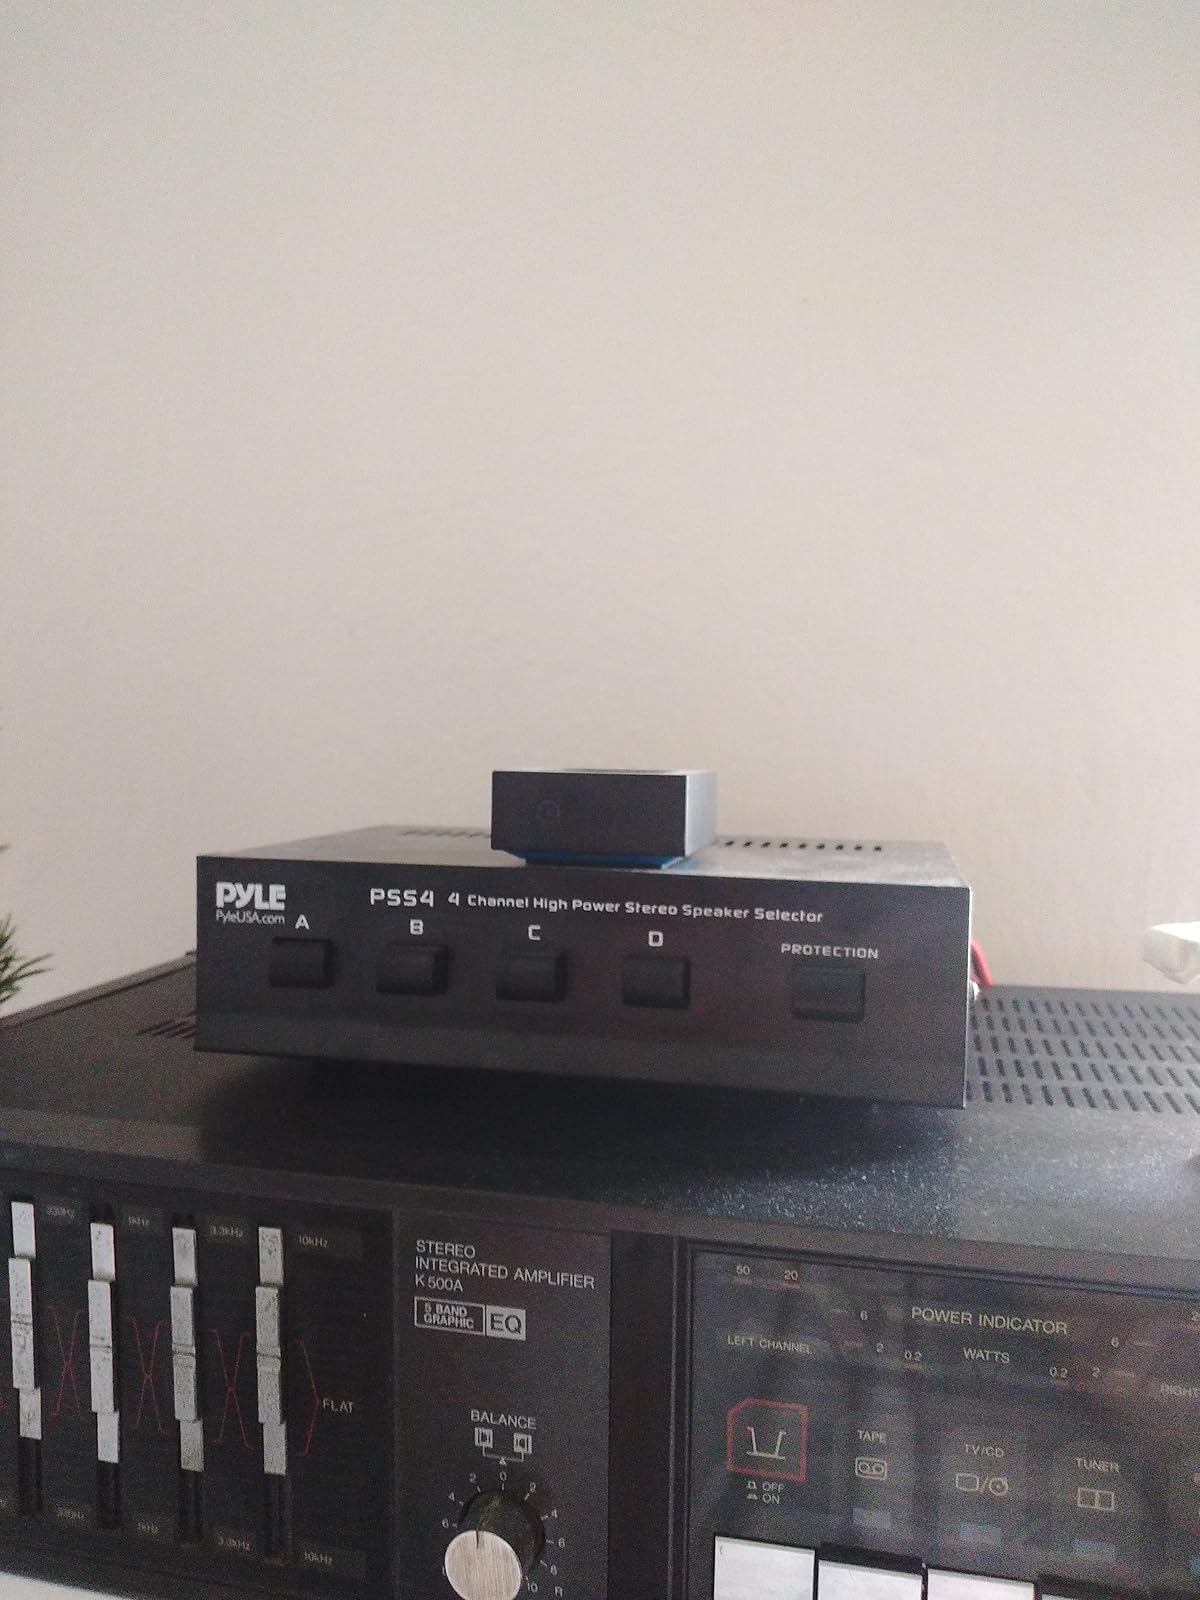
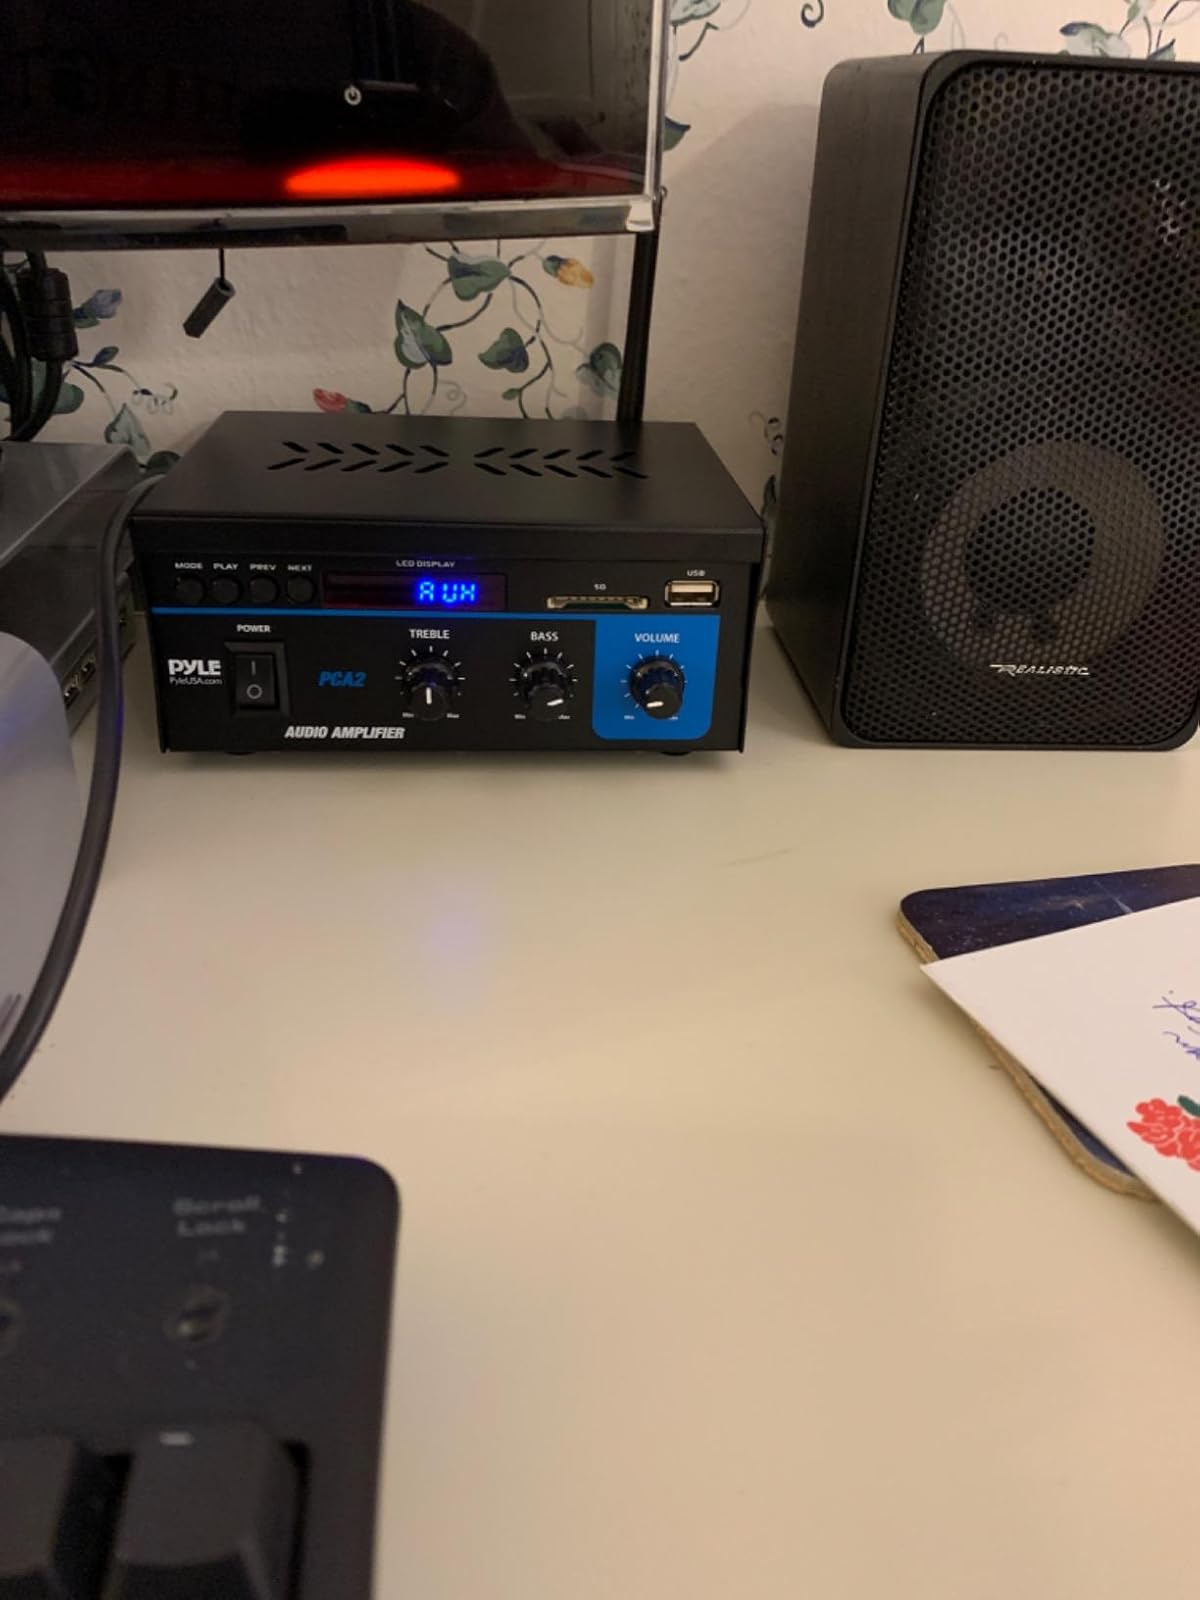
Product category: speaker
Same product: no